Vendobionta

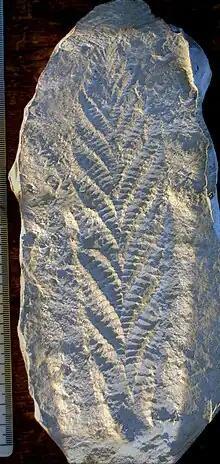
"Charnia", a frondomorph.

The first to appear were frondomorphs (Petalonamae) and simple medusoids 578 Ma (millions of years) ago and are considered the oldest complex life forms. The Ediacaran biota is chronologically divided into three associations: